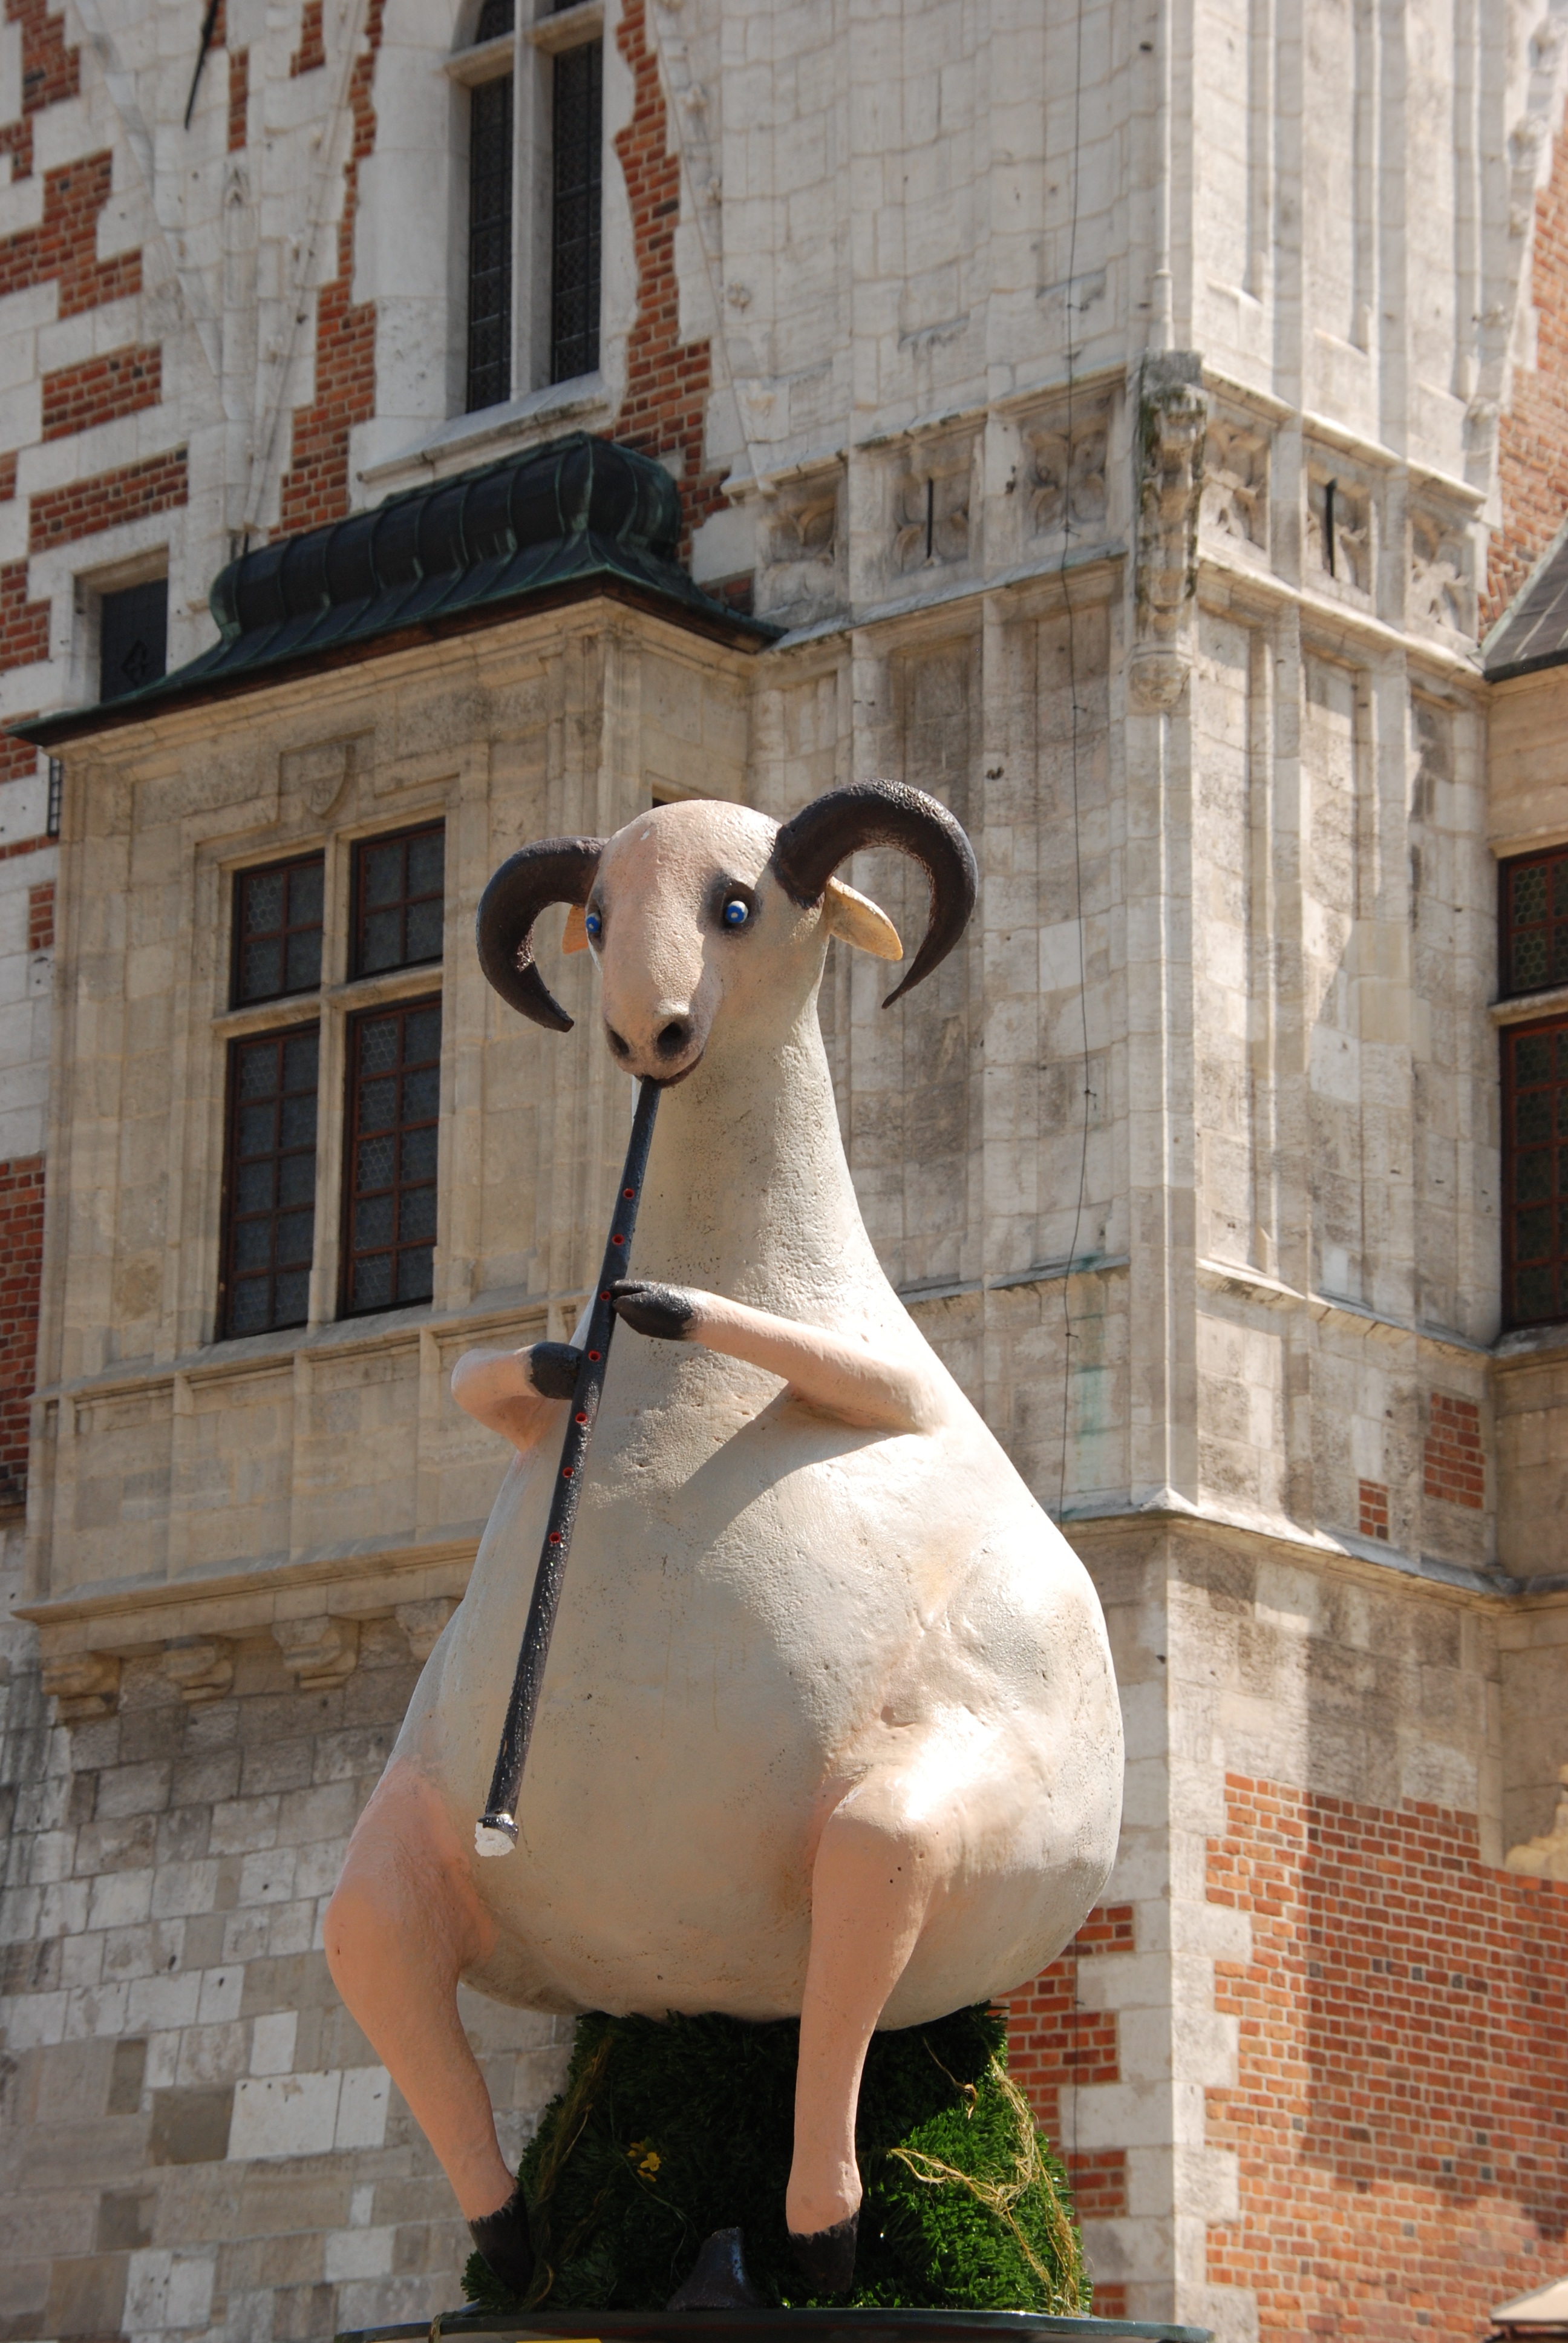
wood, monument, statue, sheep, sculpture, art, poland, image, carving, flute, krakov